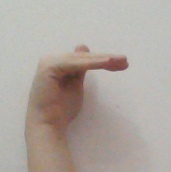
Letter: khaa